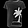
Label: T - shirt / top